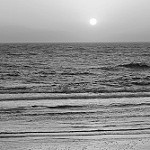
Label: B & W